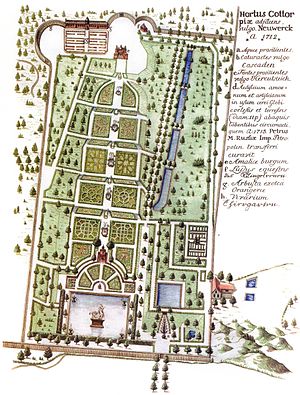
Gottorp Slot / Haverne
Nyværkhave i 1700-tallet
Gottorp Slot er et slot i det nordlige Tyskland, beliggende lidt vest for Slesvig bys centrum ved Sliens bund. I 1544 opstod det gottorpske fyrstehus, da den danske konge lod sin yngre bror prins Adolf få slottet. Især under hertug Frederik 3. af Gottorp var Gottorp kendt som et kulturelt cen­trum med enestående bibliotek og kunstkammer.